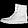
Label: Ankle boot